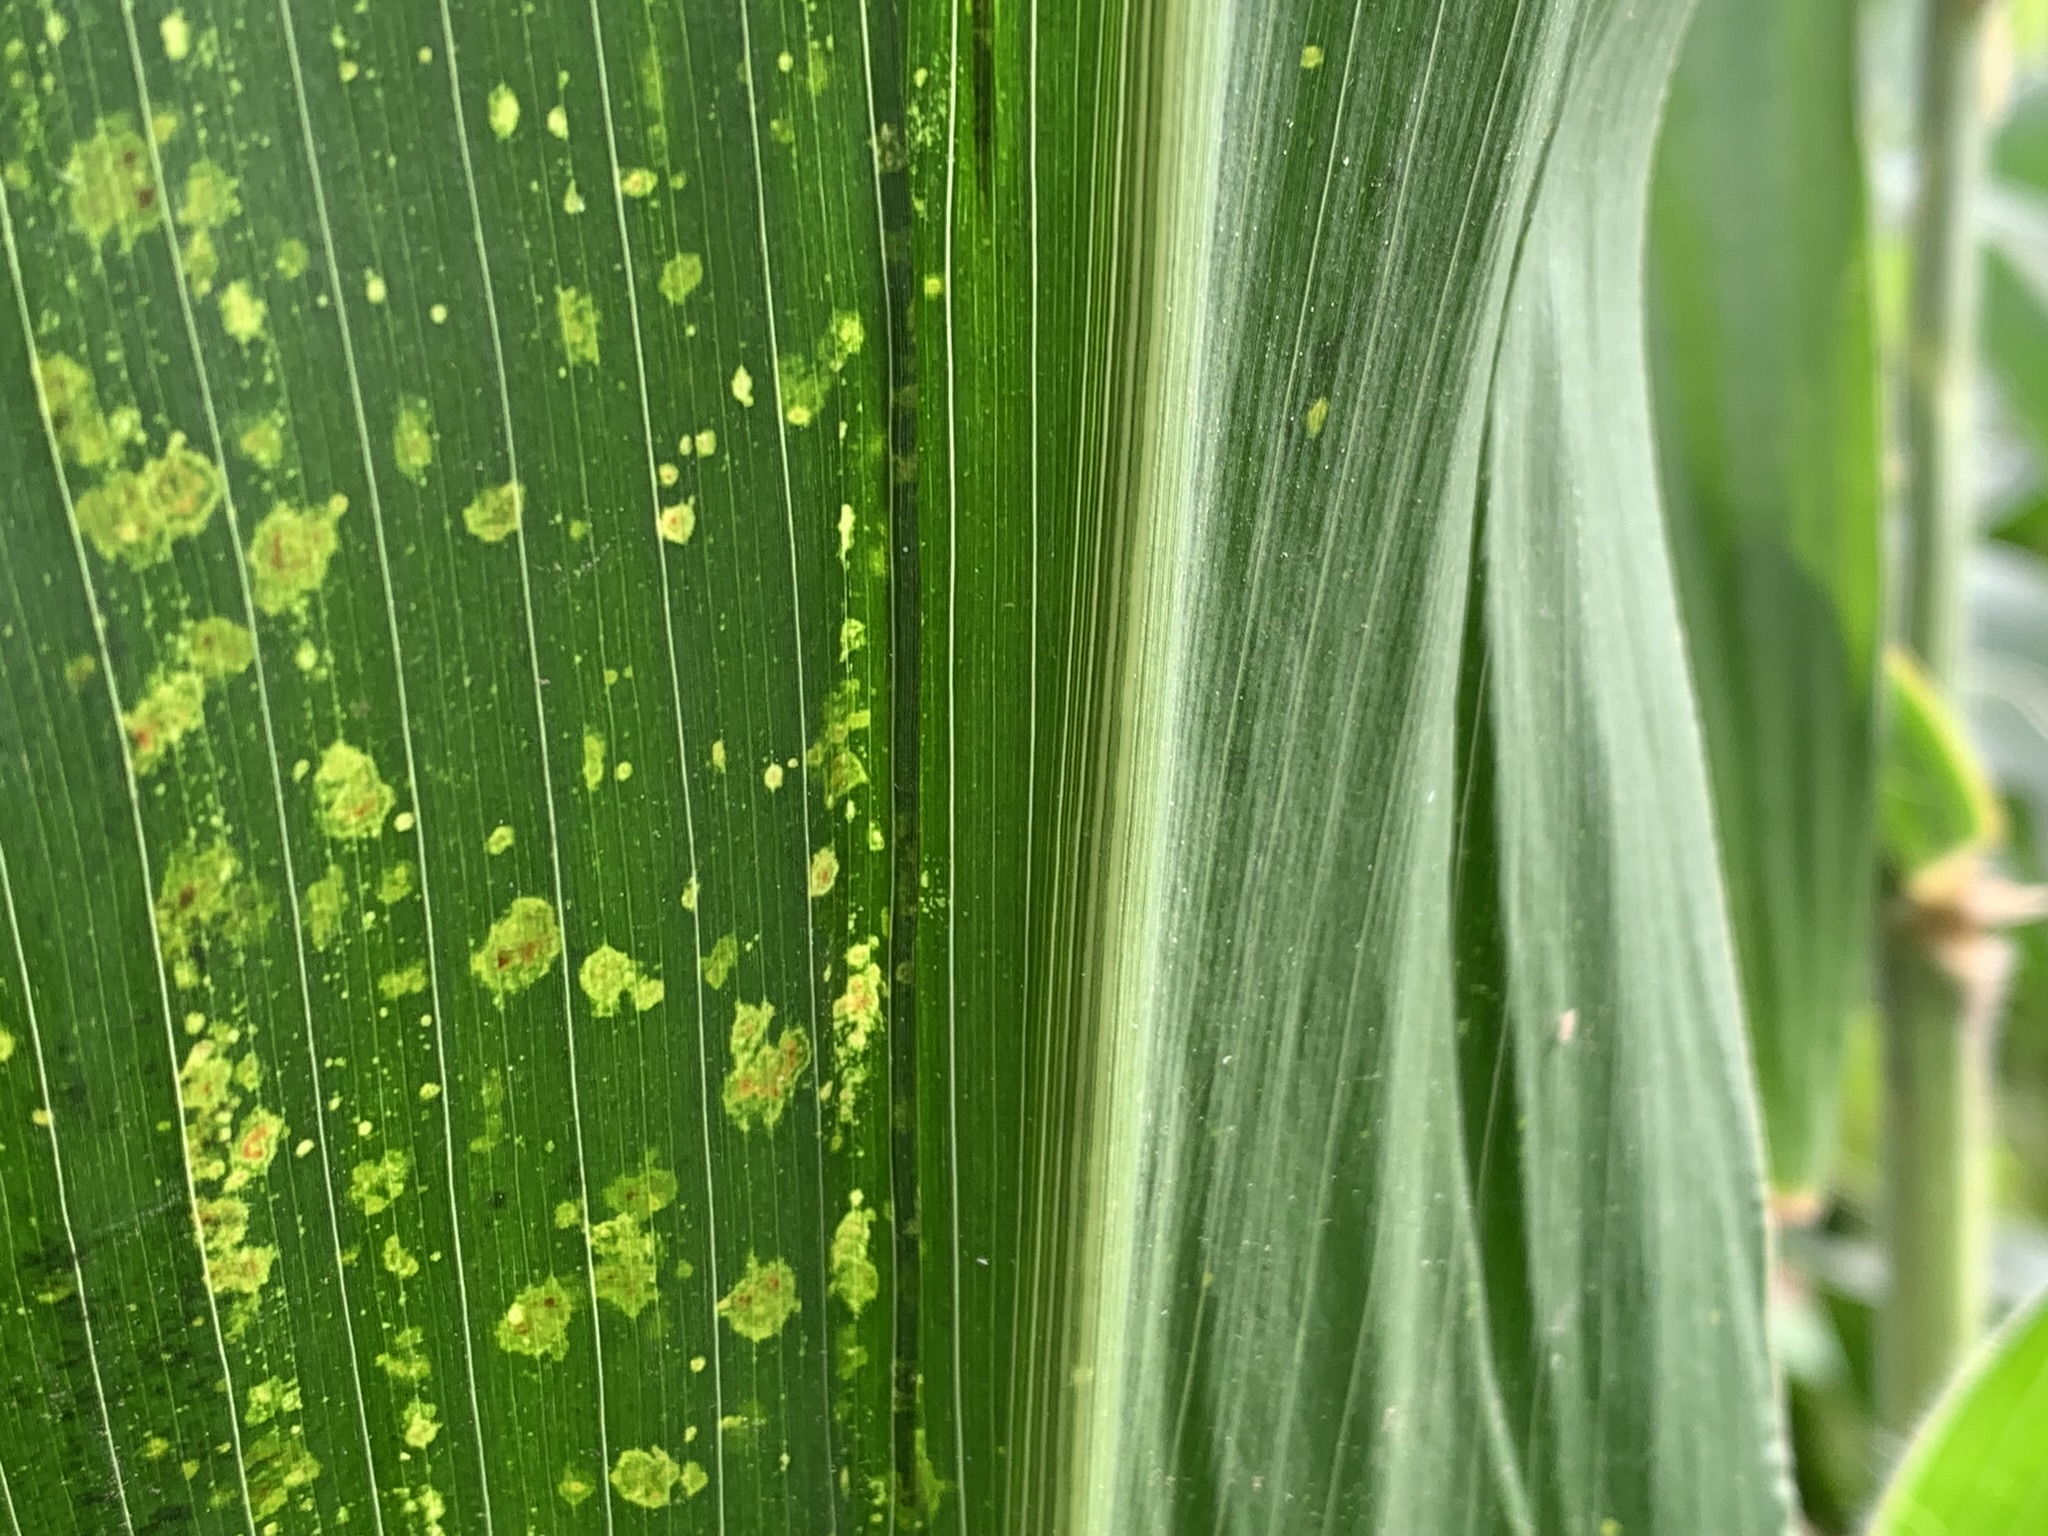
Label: MLN